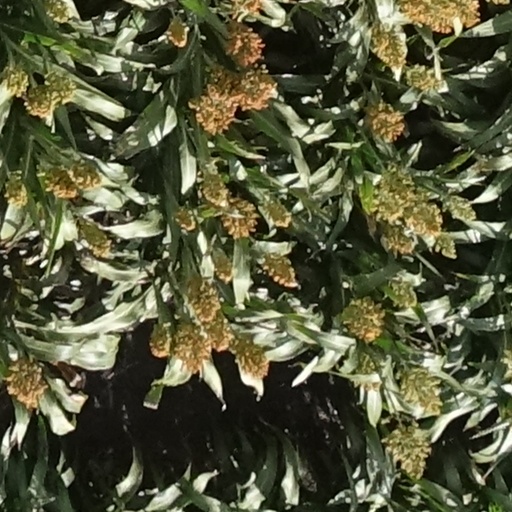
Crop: sorghum